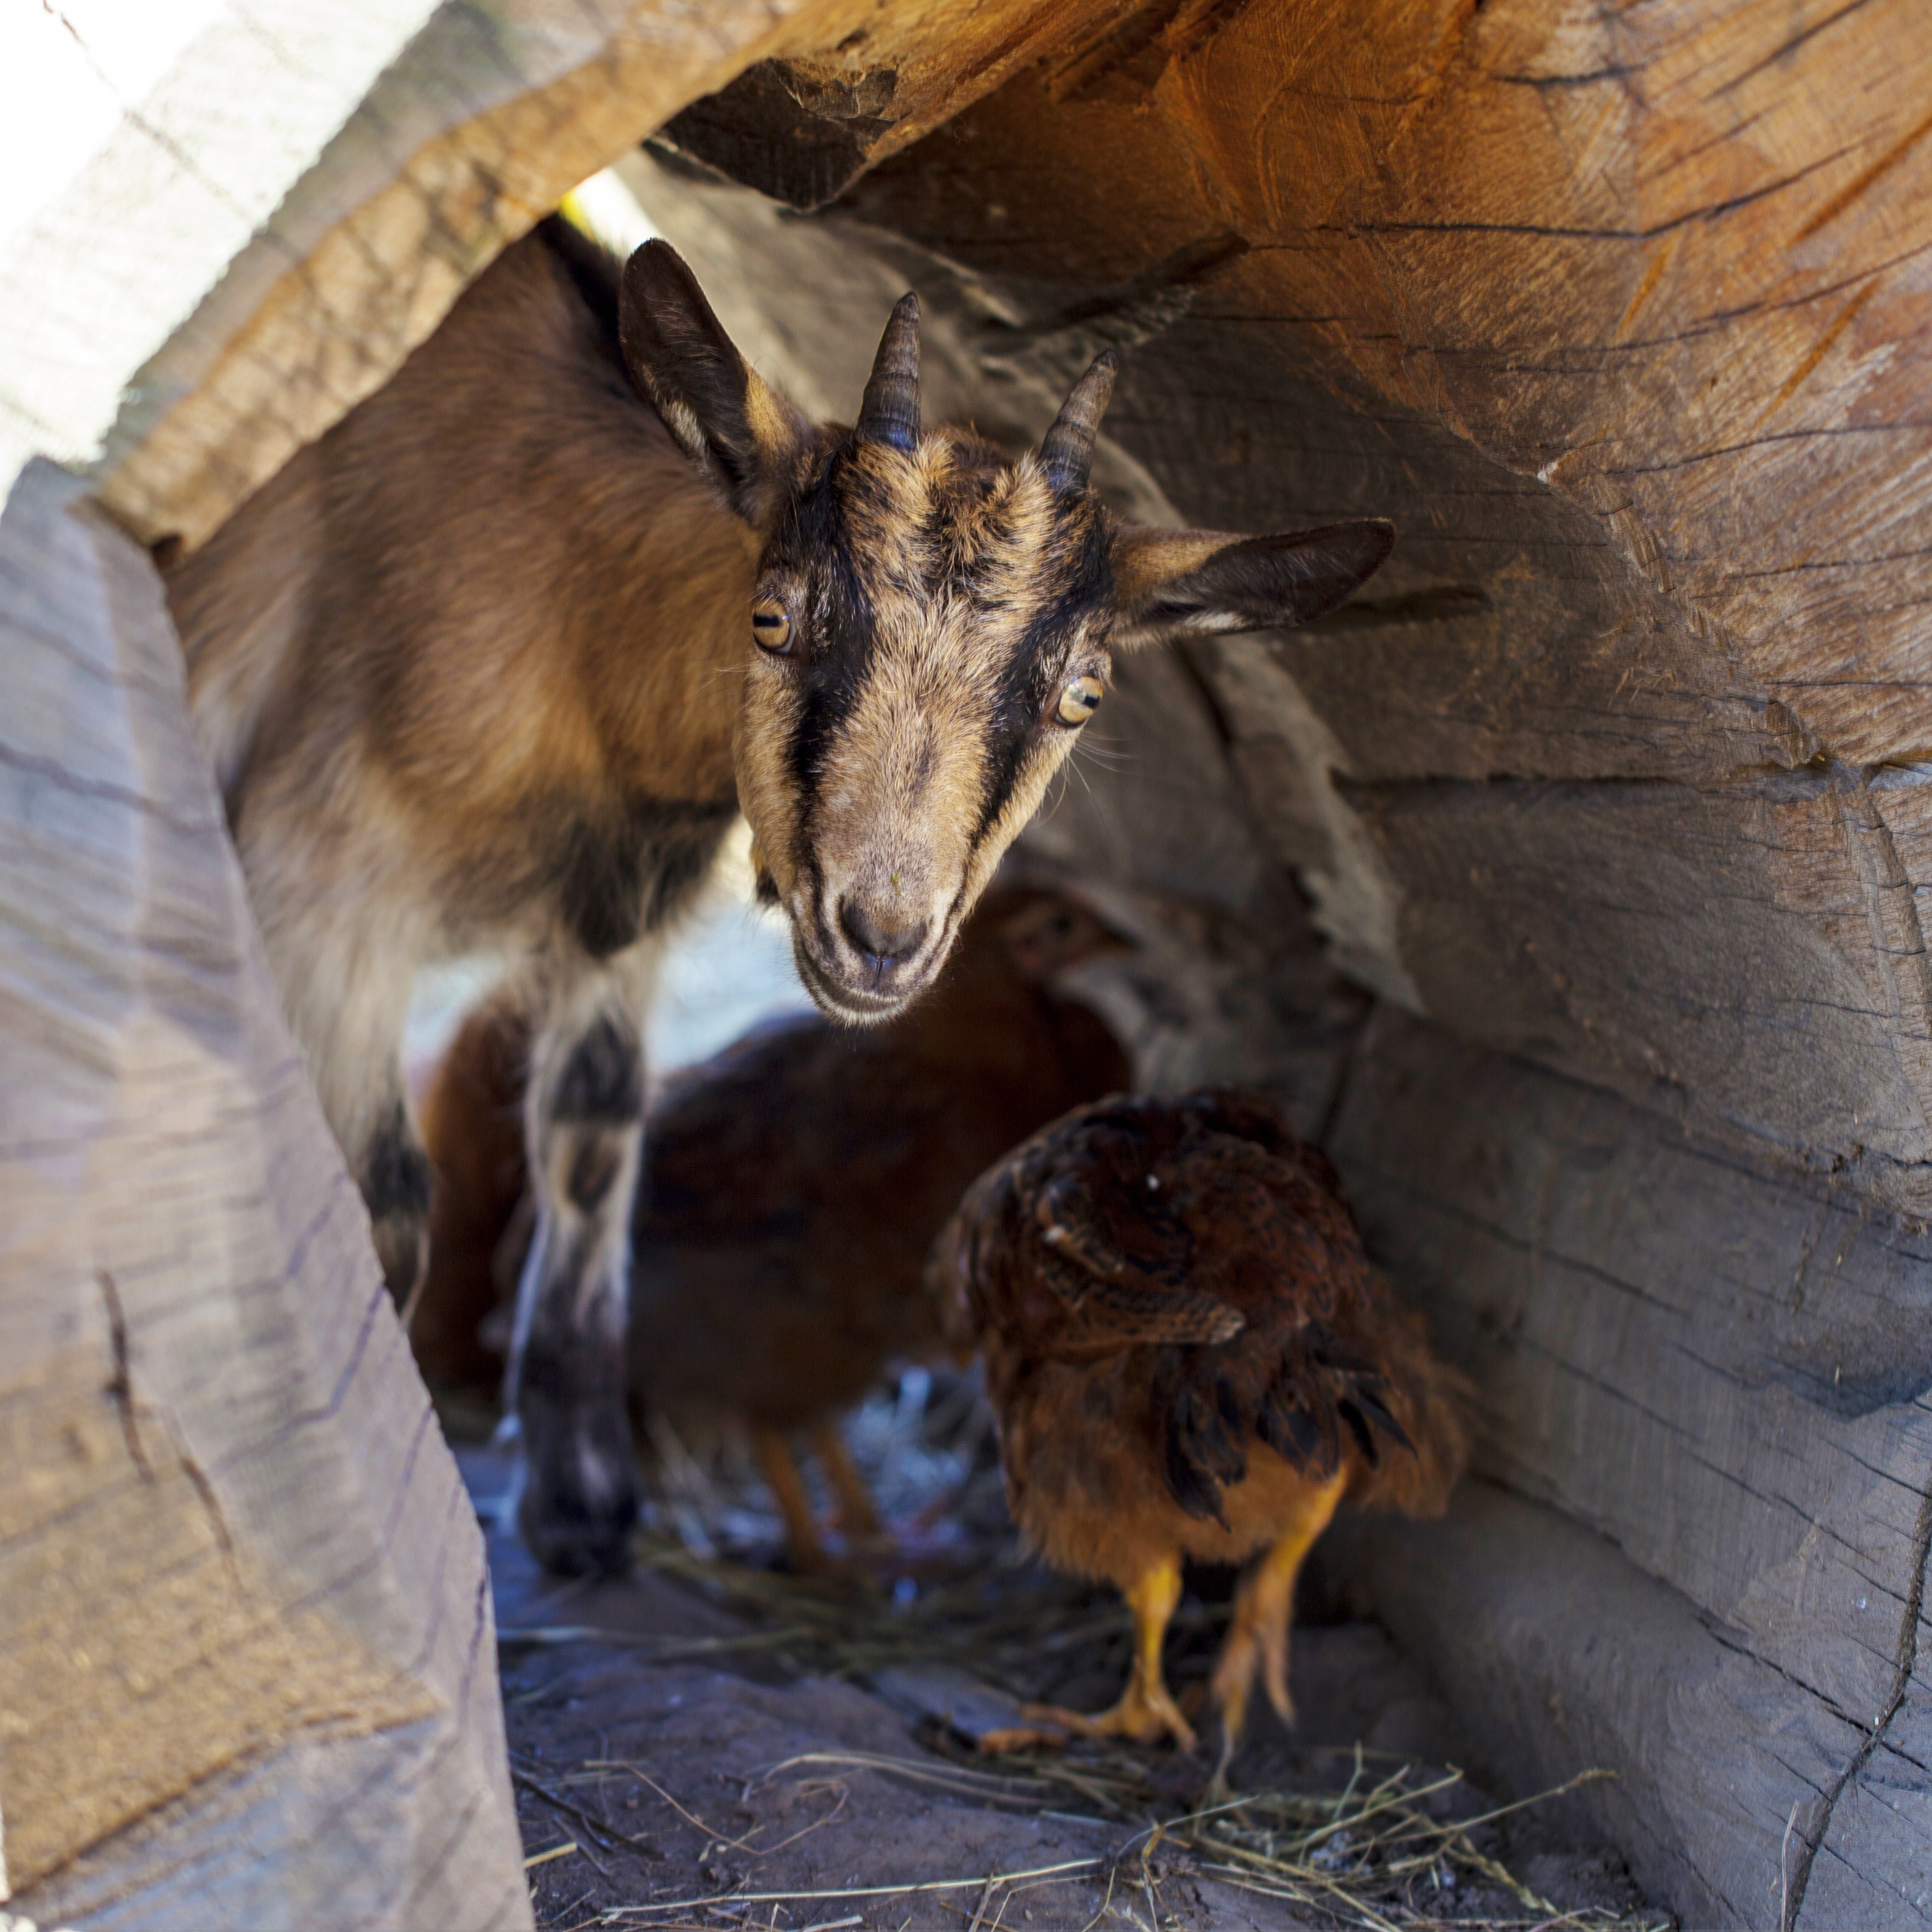
wildlife, goat, horn, pet, mammal, fauna, hen, goats, hide, vertebrate, hidden, chick, curious, skr va ka